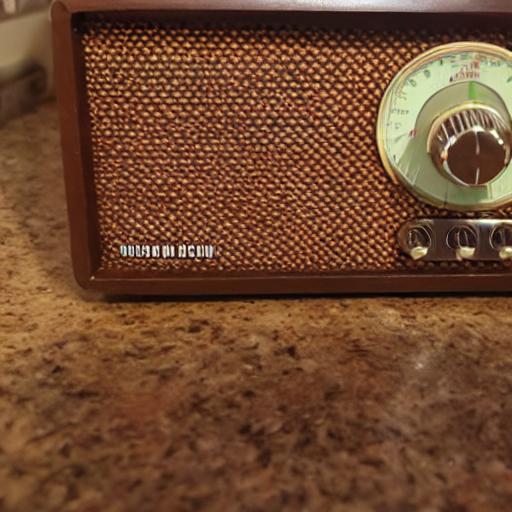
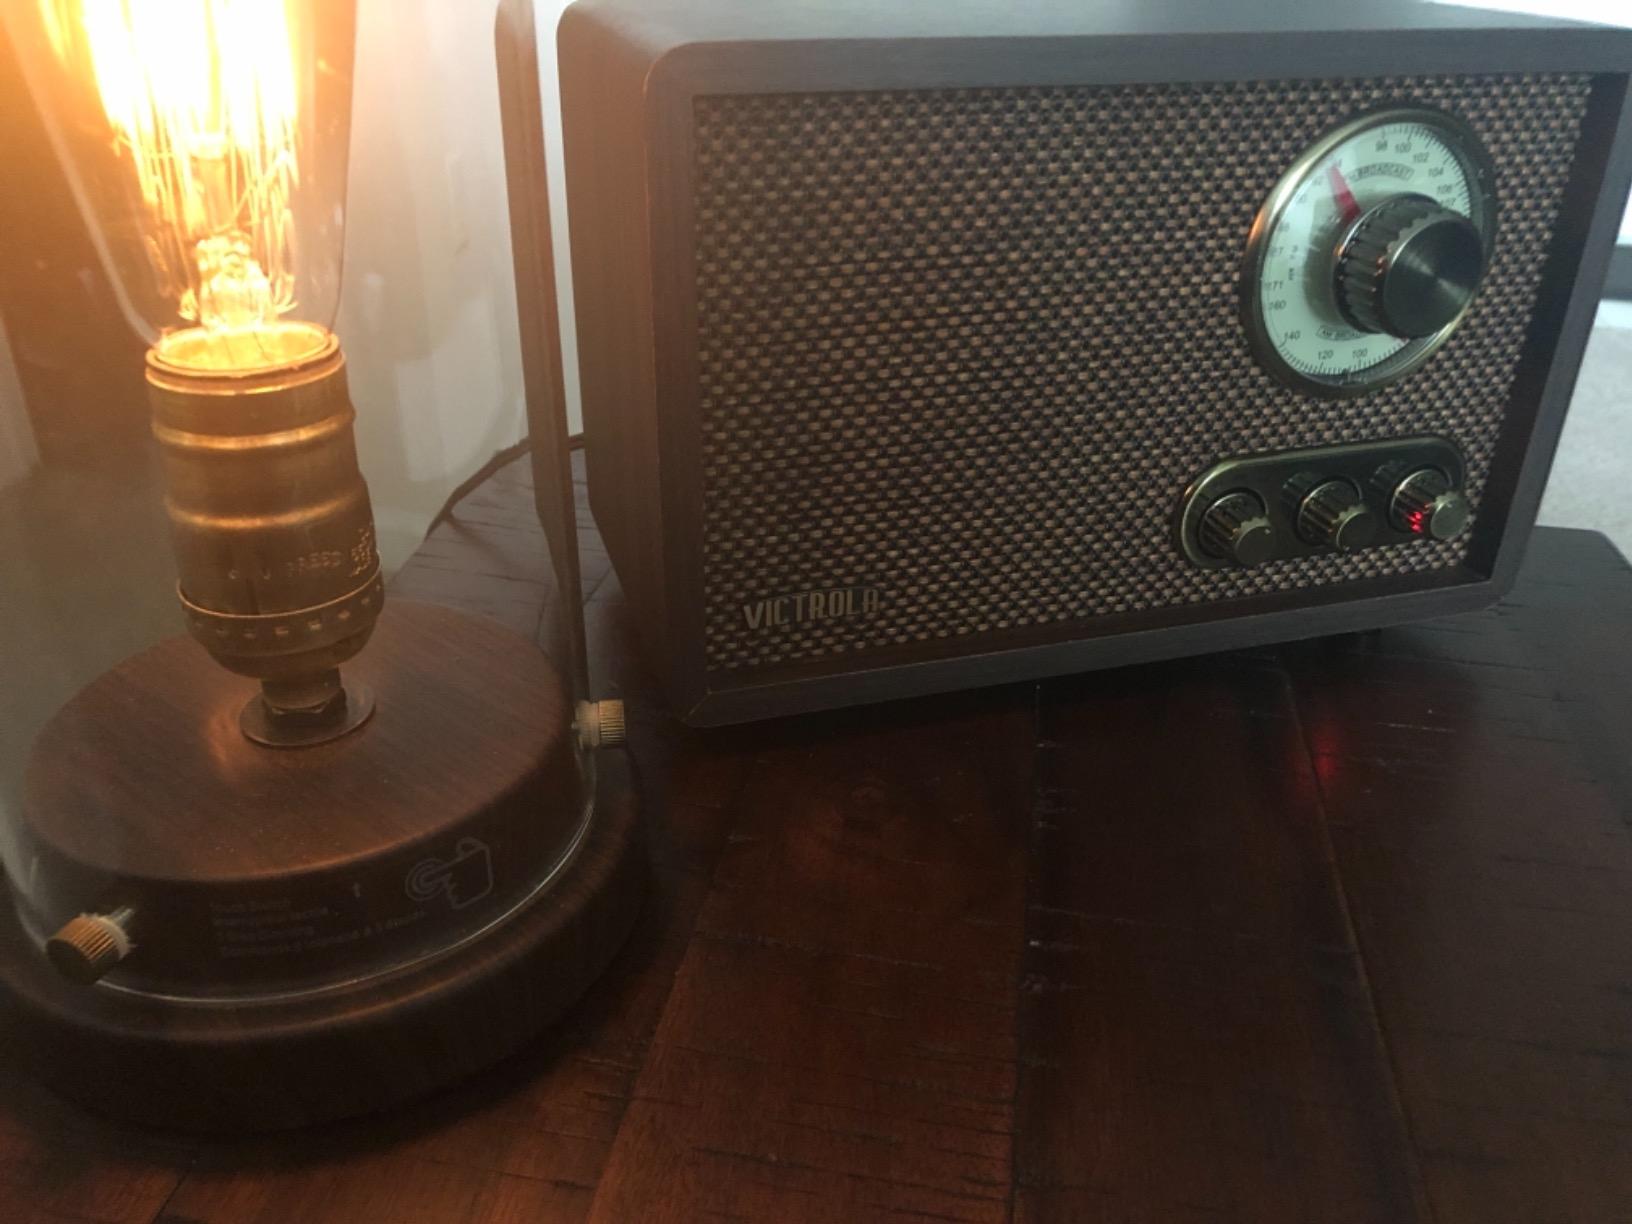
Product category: radio
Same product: no